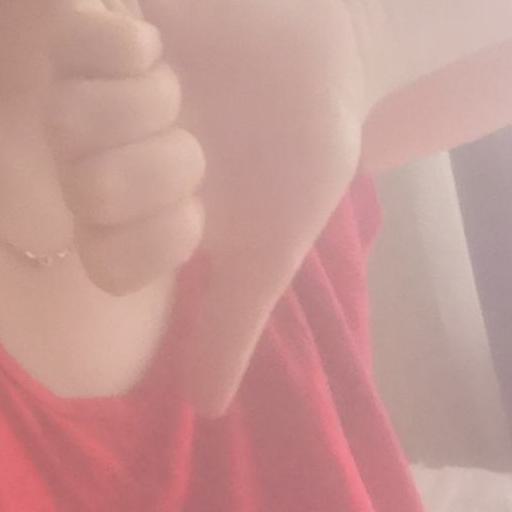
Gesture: dislike